Rudolph's Shiny New Year

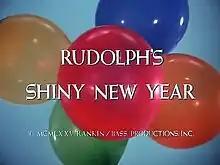
Title card

Rudolph's Shiny New Year is a 1976 Christmas and New Year's stop motion animated television special and a standalone sequel to the 1964 special "Rudolph the Red-Nosed Reindeer" produced by Rankin/Bass Productions. The special premiered on ABC on December 10, 1976.